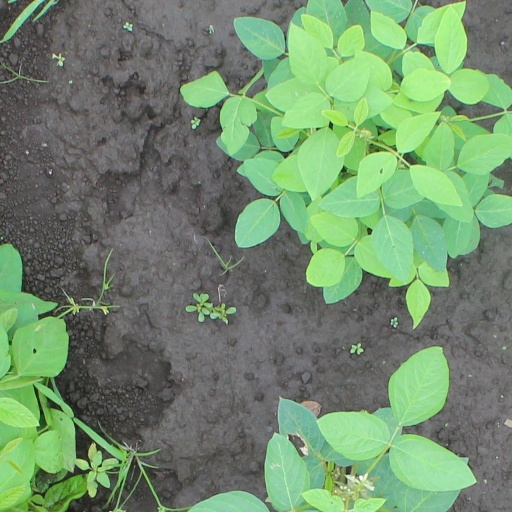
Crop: soybean